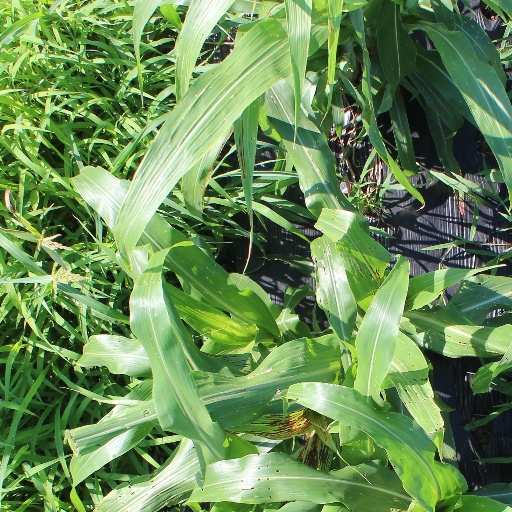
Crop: sorghum